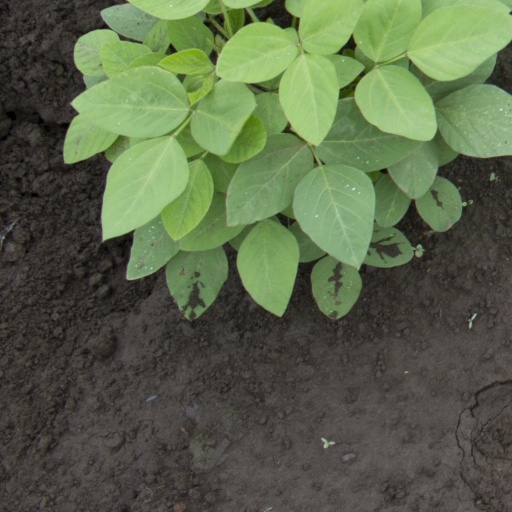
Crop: soybean